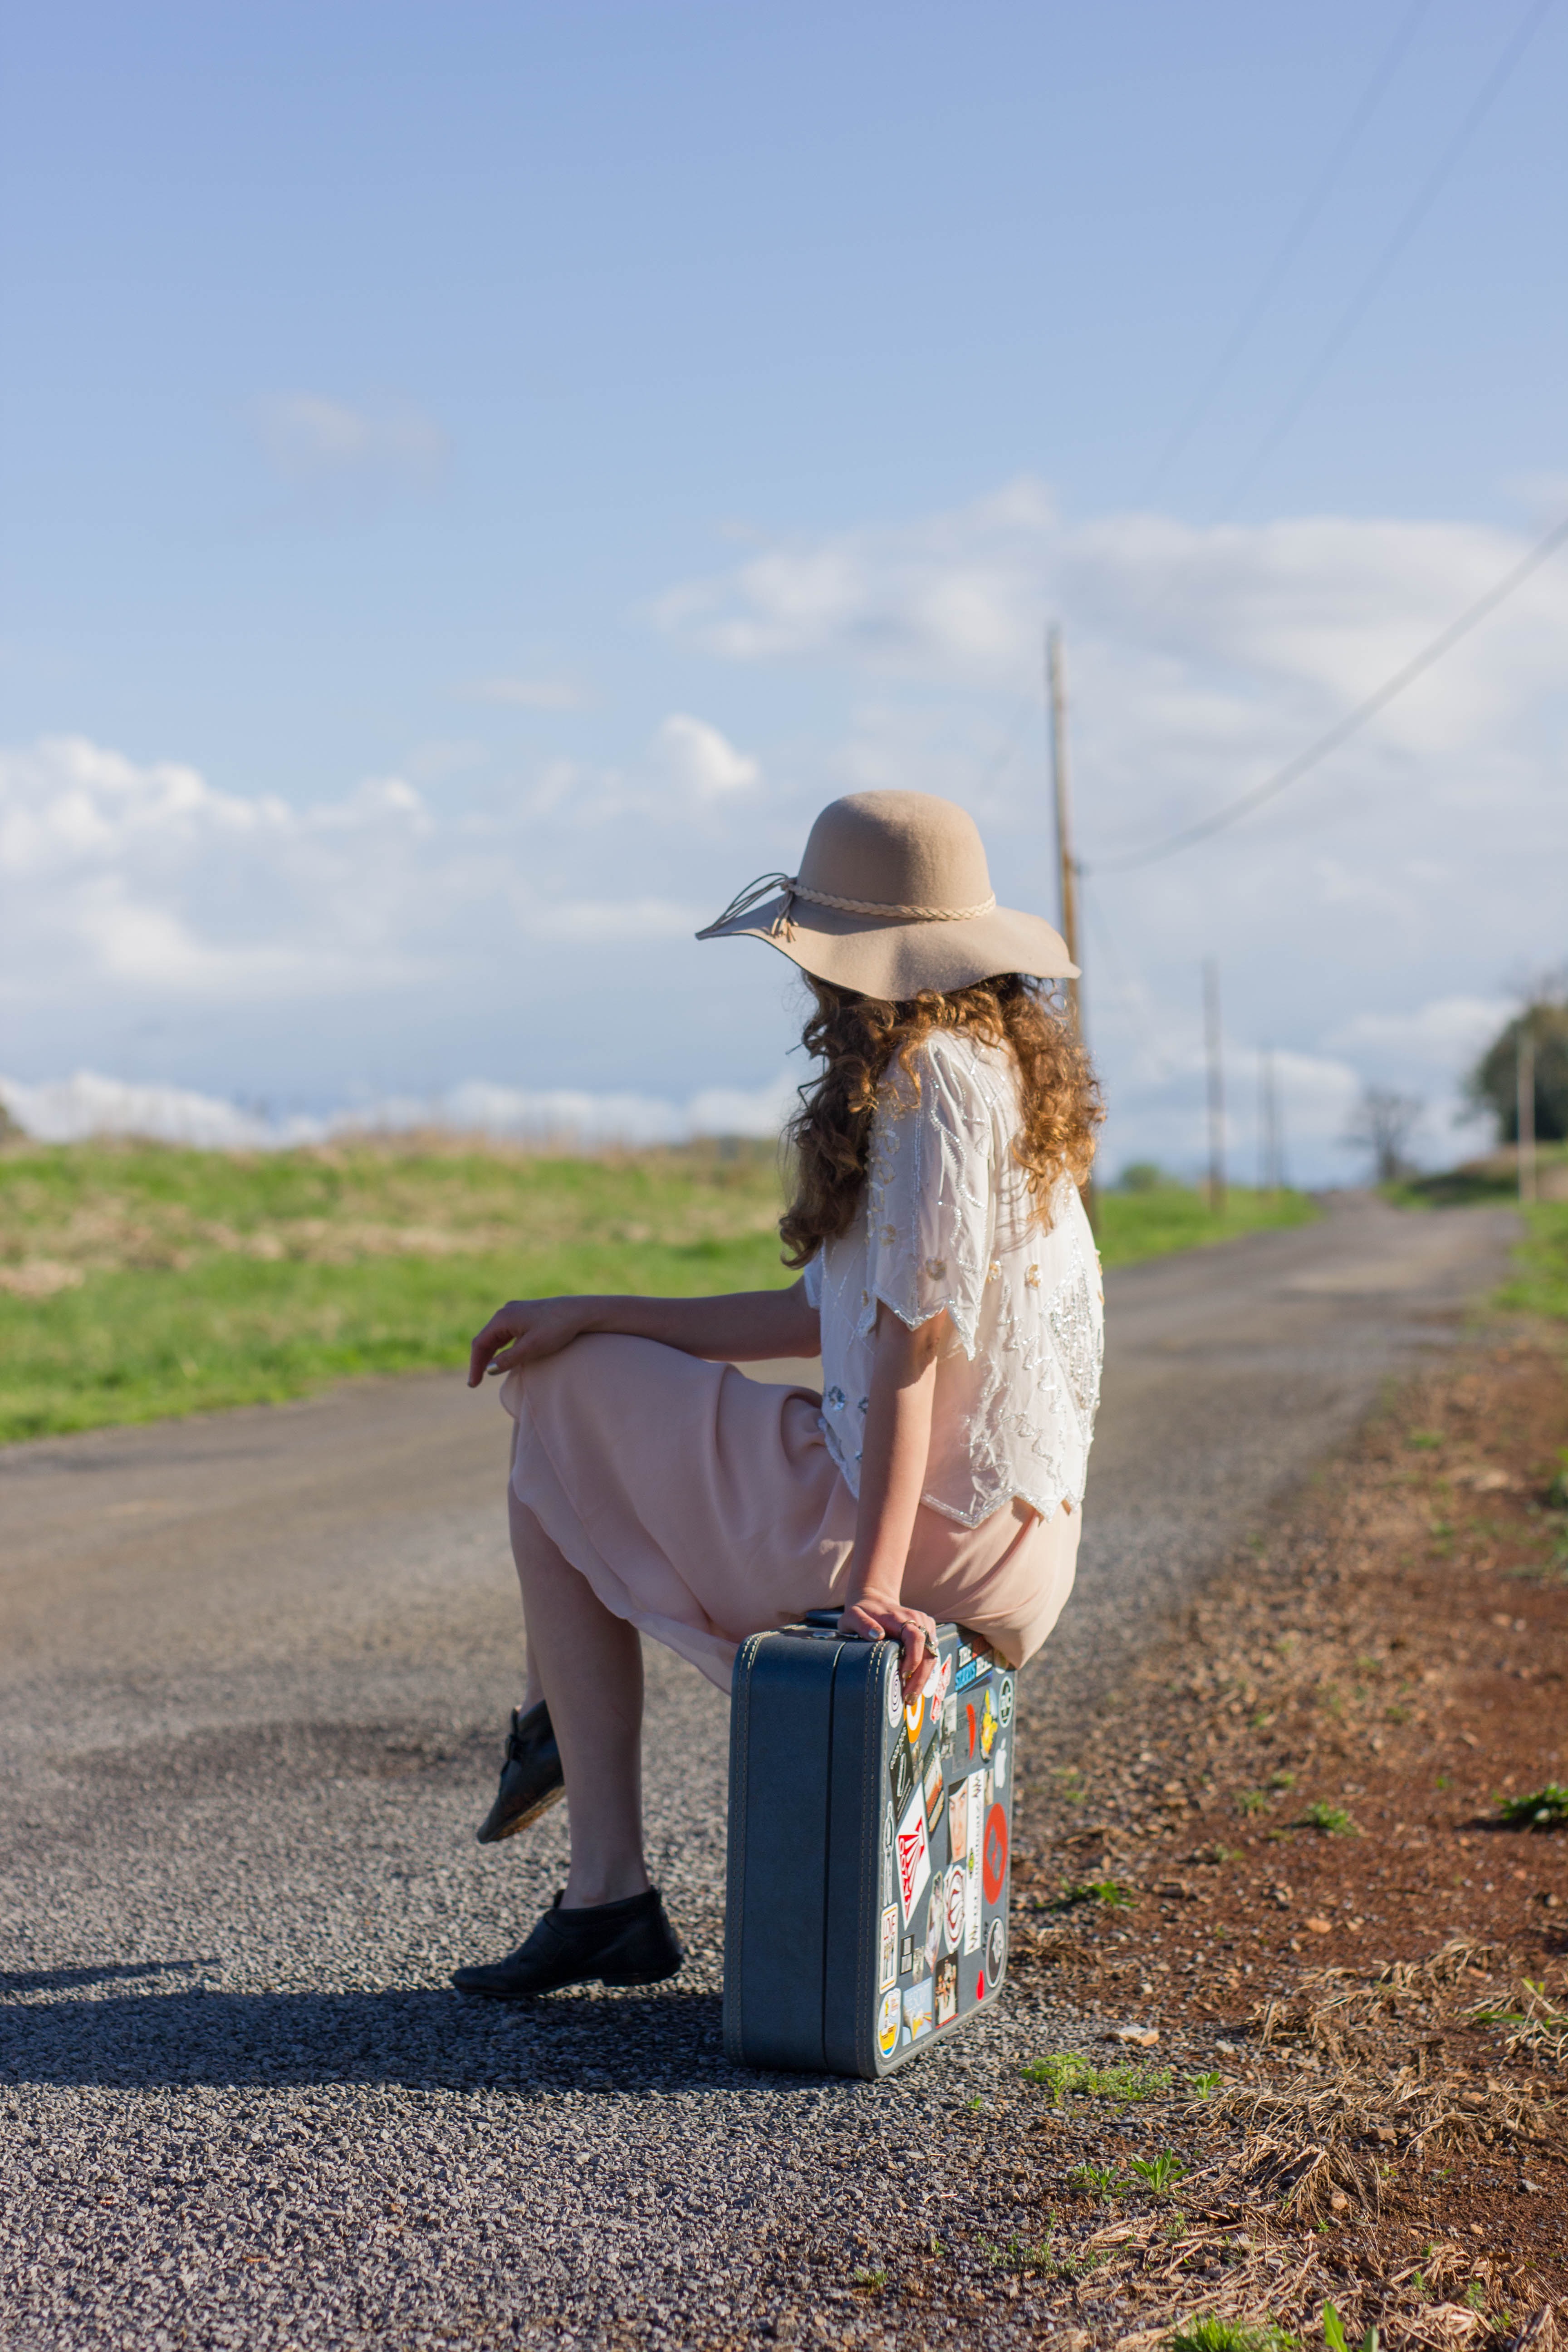
horse, agriculture, rural area, horse like mammal